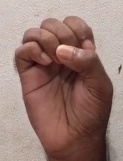
ASL sign: E